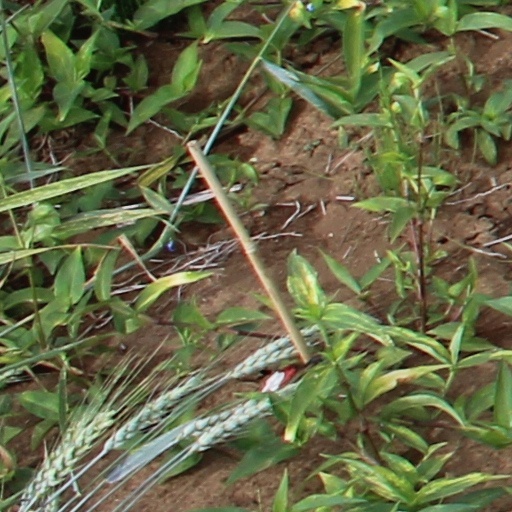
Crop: wheat